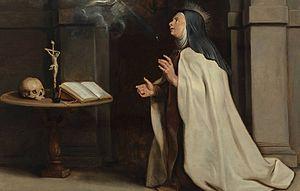
Pierre van Stern est un carme déchaux d'origine hollandaise, actif dans les Pays-Bas méridionaux sous le nom d'Hermann de Saint-Norbert, législateur de la congrégation des Maricoles, et auteur d'ouvrages portant sur le perfectionnement spirituel et moral.
Daniel de la Vierge-Marie, dont le nom a été latinisé en Daniel a Virgine Maria, est un carme flamand, auteur d'opuscules spirituels en flamand et en latin, mais surtout historien et hagiographe de son ordre, au sein de la Réforme de Touraine.